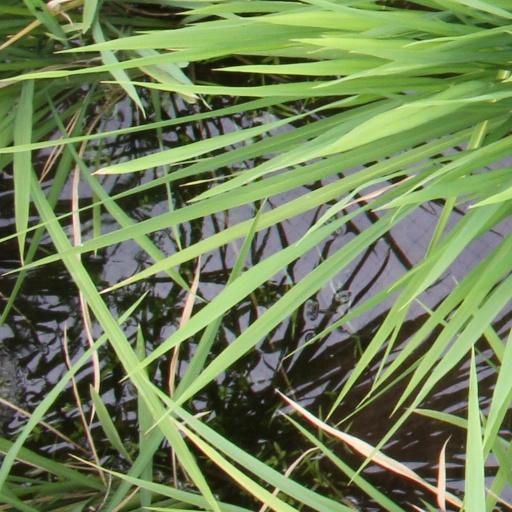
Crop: rice